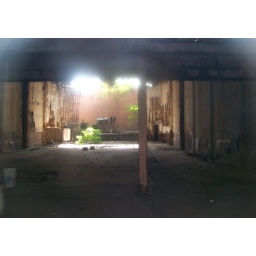
Interior of the Calhoun Theatre (well, former Calhoun Theatre) in Anniston, Alabama. Shot through the glass door - forgive the poor lighting.